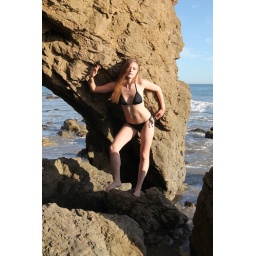
Photoshoot of a pretty model with long blonde hair and blue eyes in a black bikini.